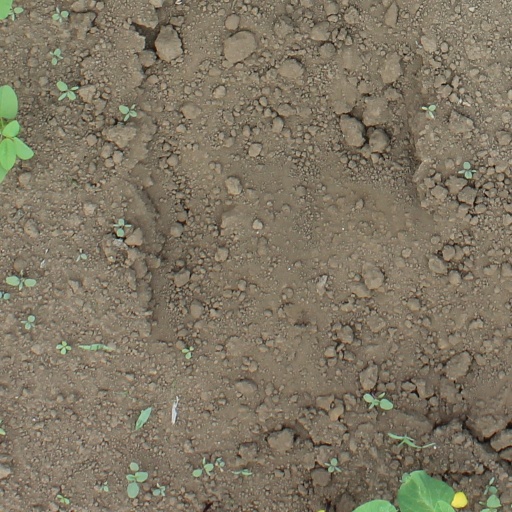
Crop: soybean